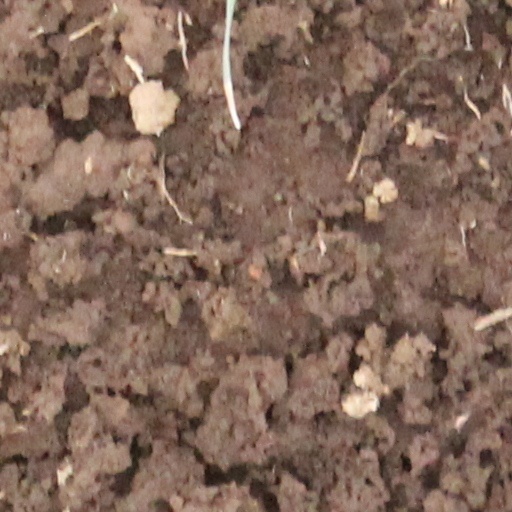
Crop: wheat